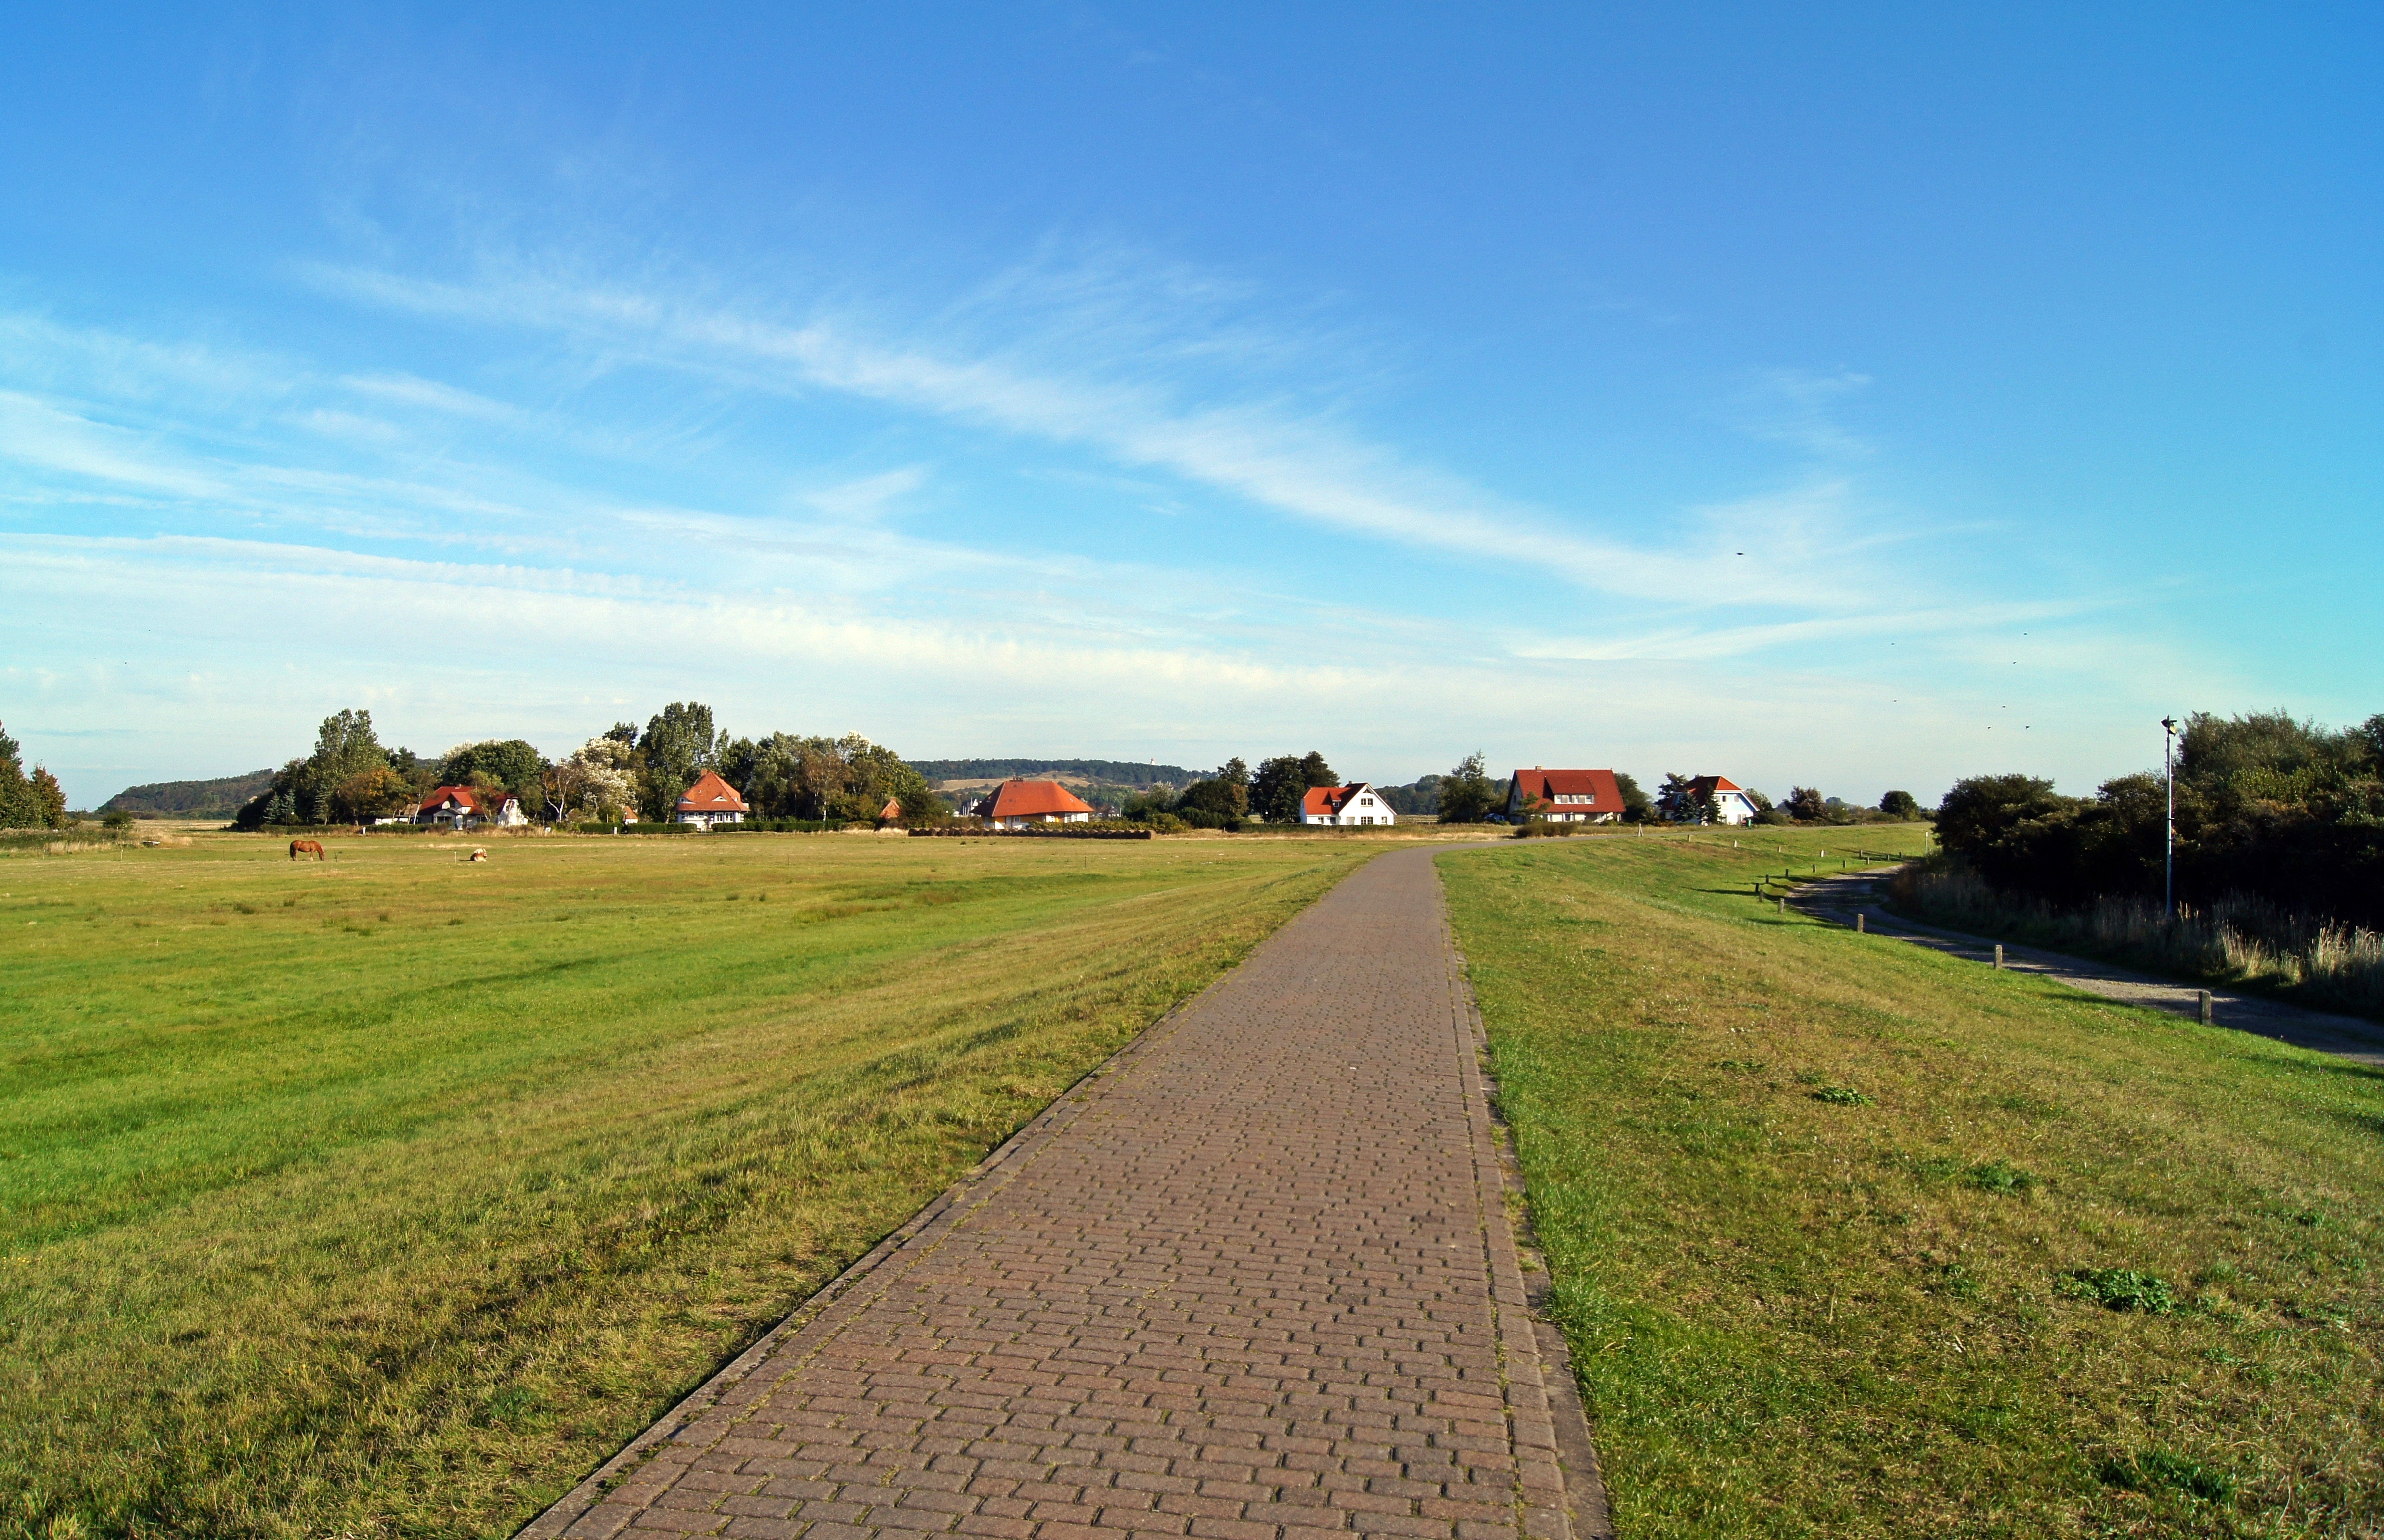
landscape, grass, horizon, sky, road, field, farm, lawn, meadow, prairie, hill, panorama, green, pasture, agriculture, plain, grassland, ecosystem, rural area, reported, dike, hiddensee